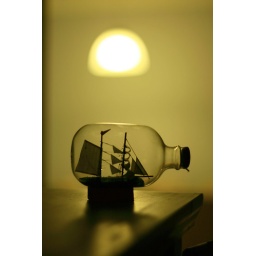
A shot of a sail ship in the bottle - an Old Spice cliche, under available light.